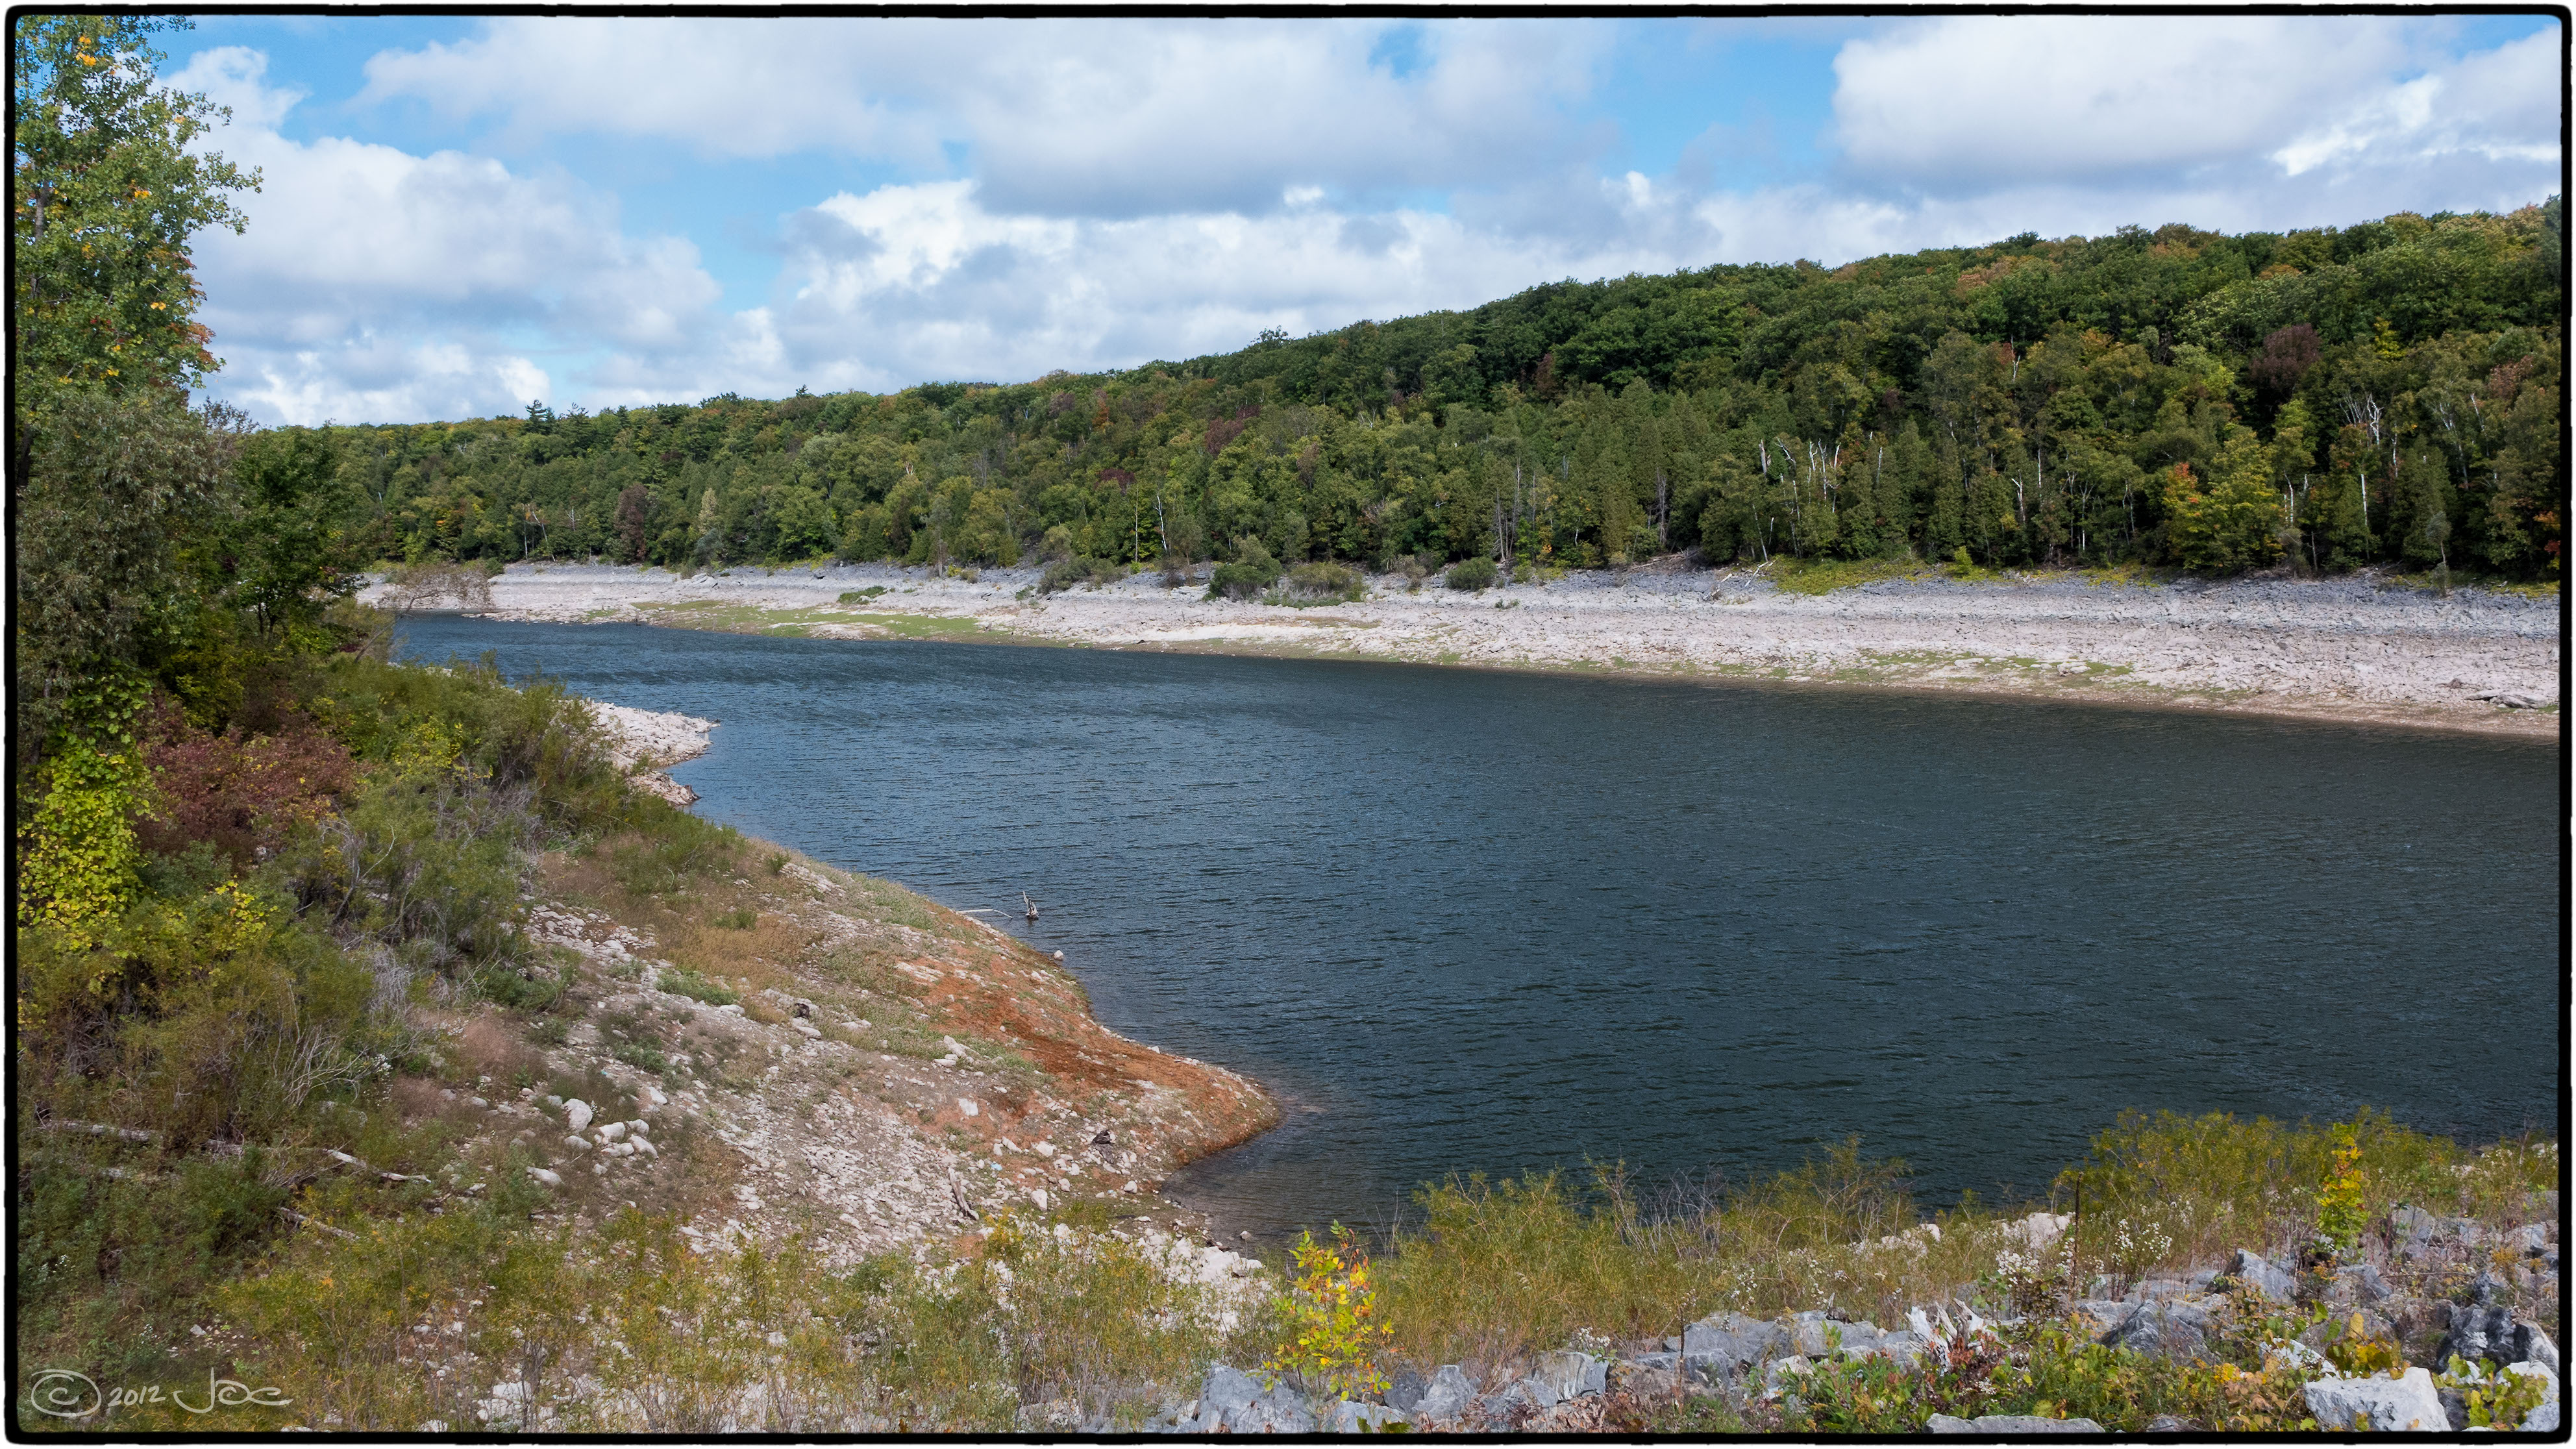
landscape, sea, coast, water, nature, lake, river, reflection, bay, reservoir, terrain, waterway, body of water, milton, hilton, falls, conservation, area, lumix, panasonic, dmc, lx7, panasoniclumixdmclx7, loch